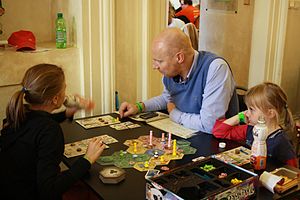
Takenoko
Et spile Takenoko.
Takenoko er et brætspil, der er opfundet af den franske spilmand Antoine Bauza og blev udgivet i 2011 af Matagot. I 2012 vandt spillet den franske spilpris "As d'Or - Jeu de l'Année" og den østrigske spilpris Spiel der Spiele i kategorien "Spielehit für Familien". Takenoko kan spilles 2-4 personer og et spil tager omkring 45 minutter.